University of Cambridge

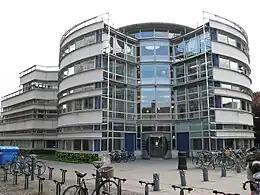
Faculty of Divinity at the university

Cambridge is a collegiate university, which means that its colleges are self-governing and independent, each with its own property, endowments, and income. Most colleges bring together academics and students from a broad range of disciplines. Each faculty, school, or department at the university includes academics affiliated with differing colleges. The university is legally structured as an exempt charity and a common law corporation. Its corporate titles include the Chancellor, Masters, and Scholars of the University of Cambridge.